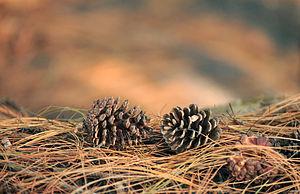
Pinus maximinoi est une espèce de conifères de la famille des Pinaceae.